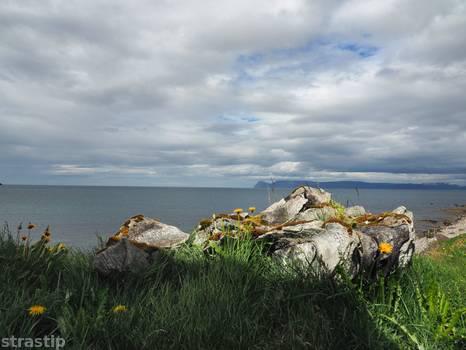
Label: Watermark